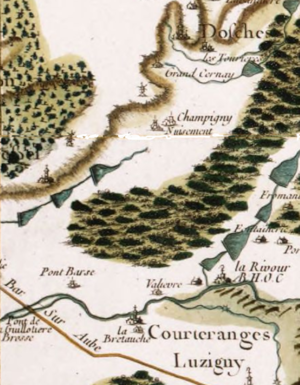
cf. le tittre
L’abbaye Notre-Dame de Larrivour est une ancienne abbaye cistercienne située sur l'actuelle commune de Lusigny-sur-Barse, dans l'Aube. Elle fut fondée au XIIᵉ siècle par les moines de l’abbaye de Clairvaux et détruite à la Révolution.
Dosches est une commune française, située dans le département de l'Aube en région Grand Est.